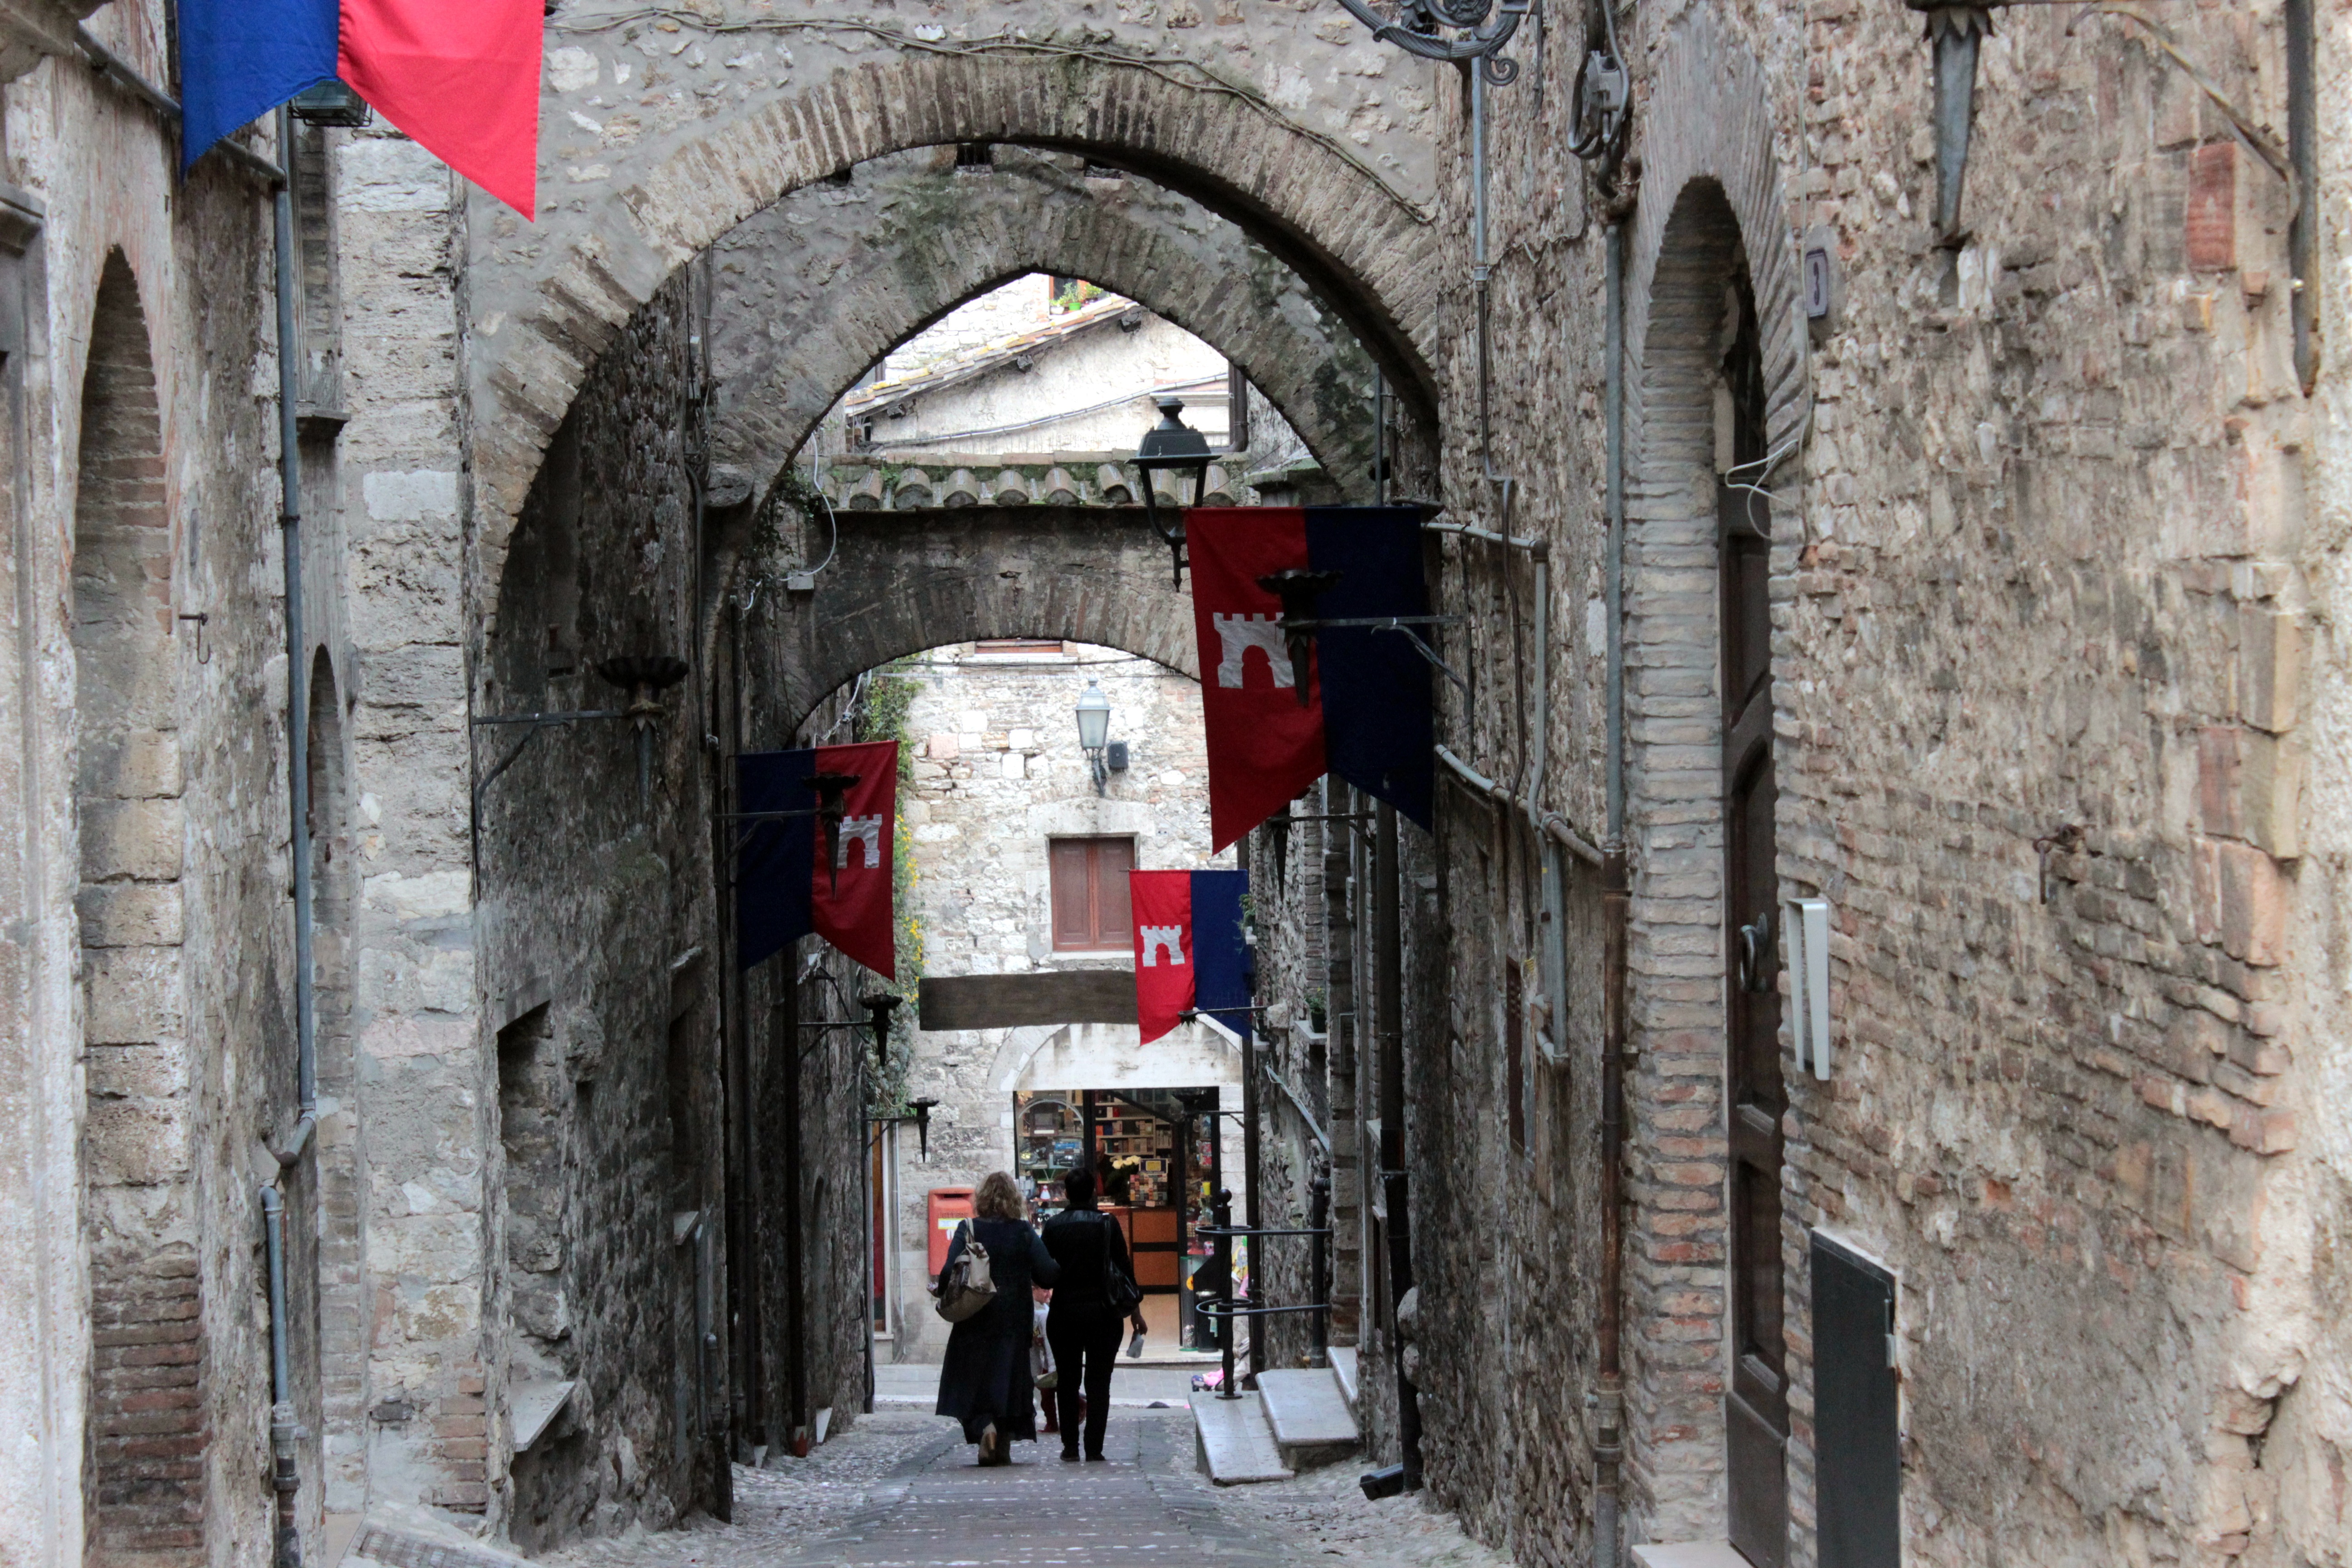
snow, winter, road, street, town, alley, country, village, italy, tourism, temple, infrastructure, middle ages, narni, medieval festival, narnia, ancient history